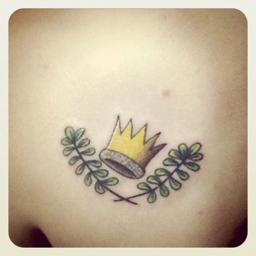
if i was going to get a tattoo ... where the wild things are